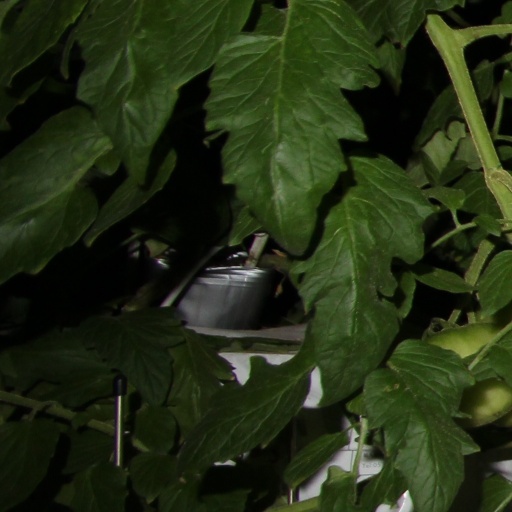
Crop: tomato